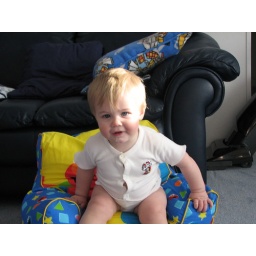
Sitting in his bean bag chair